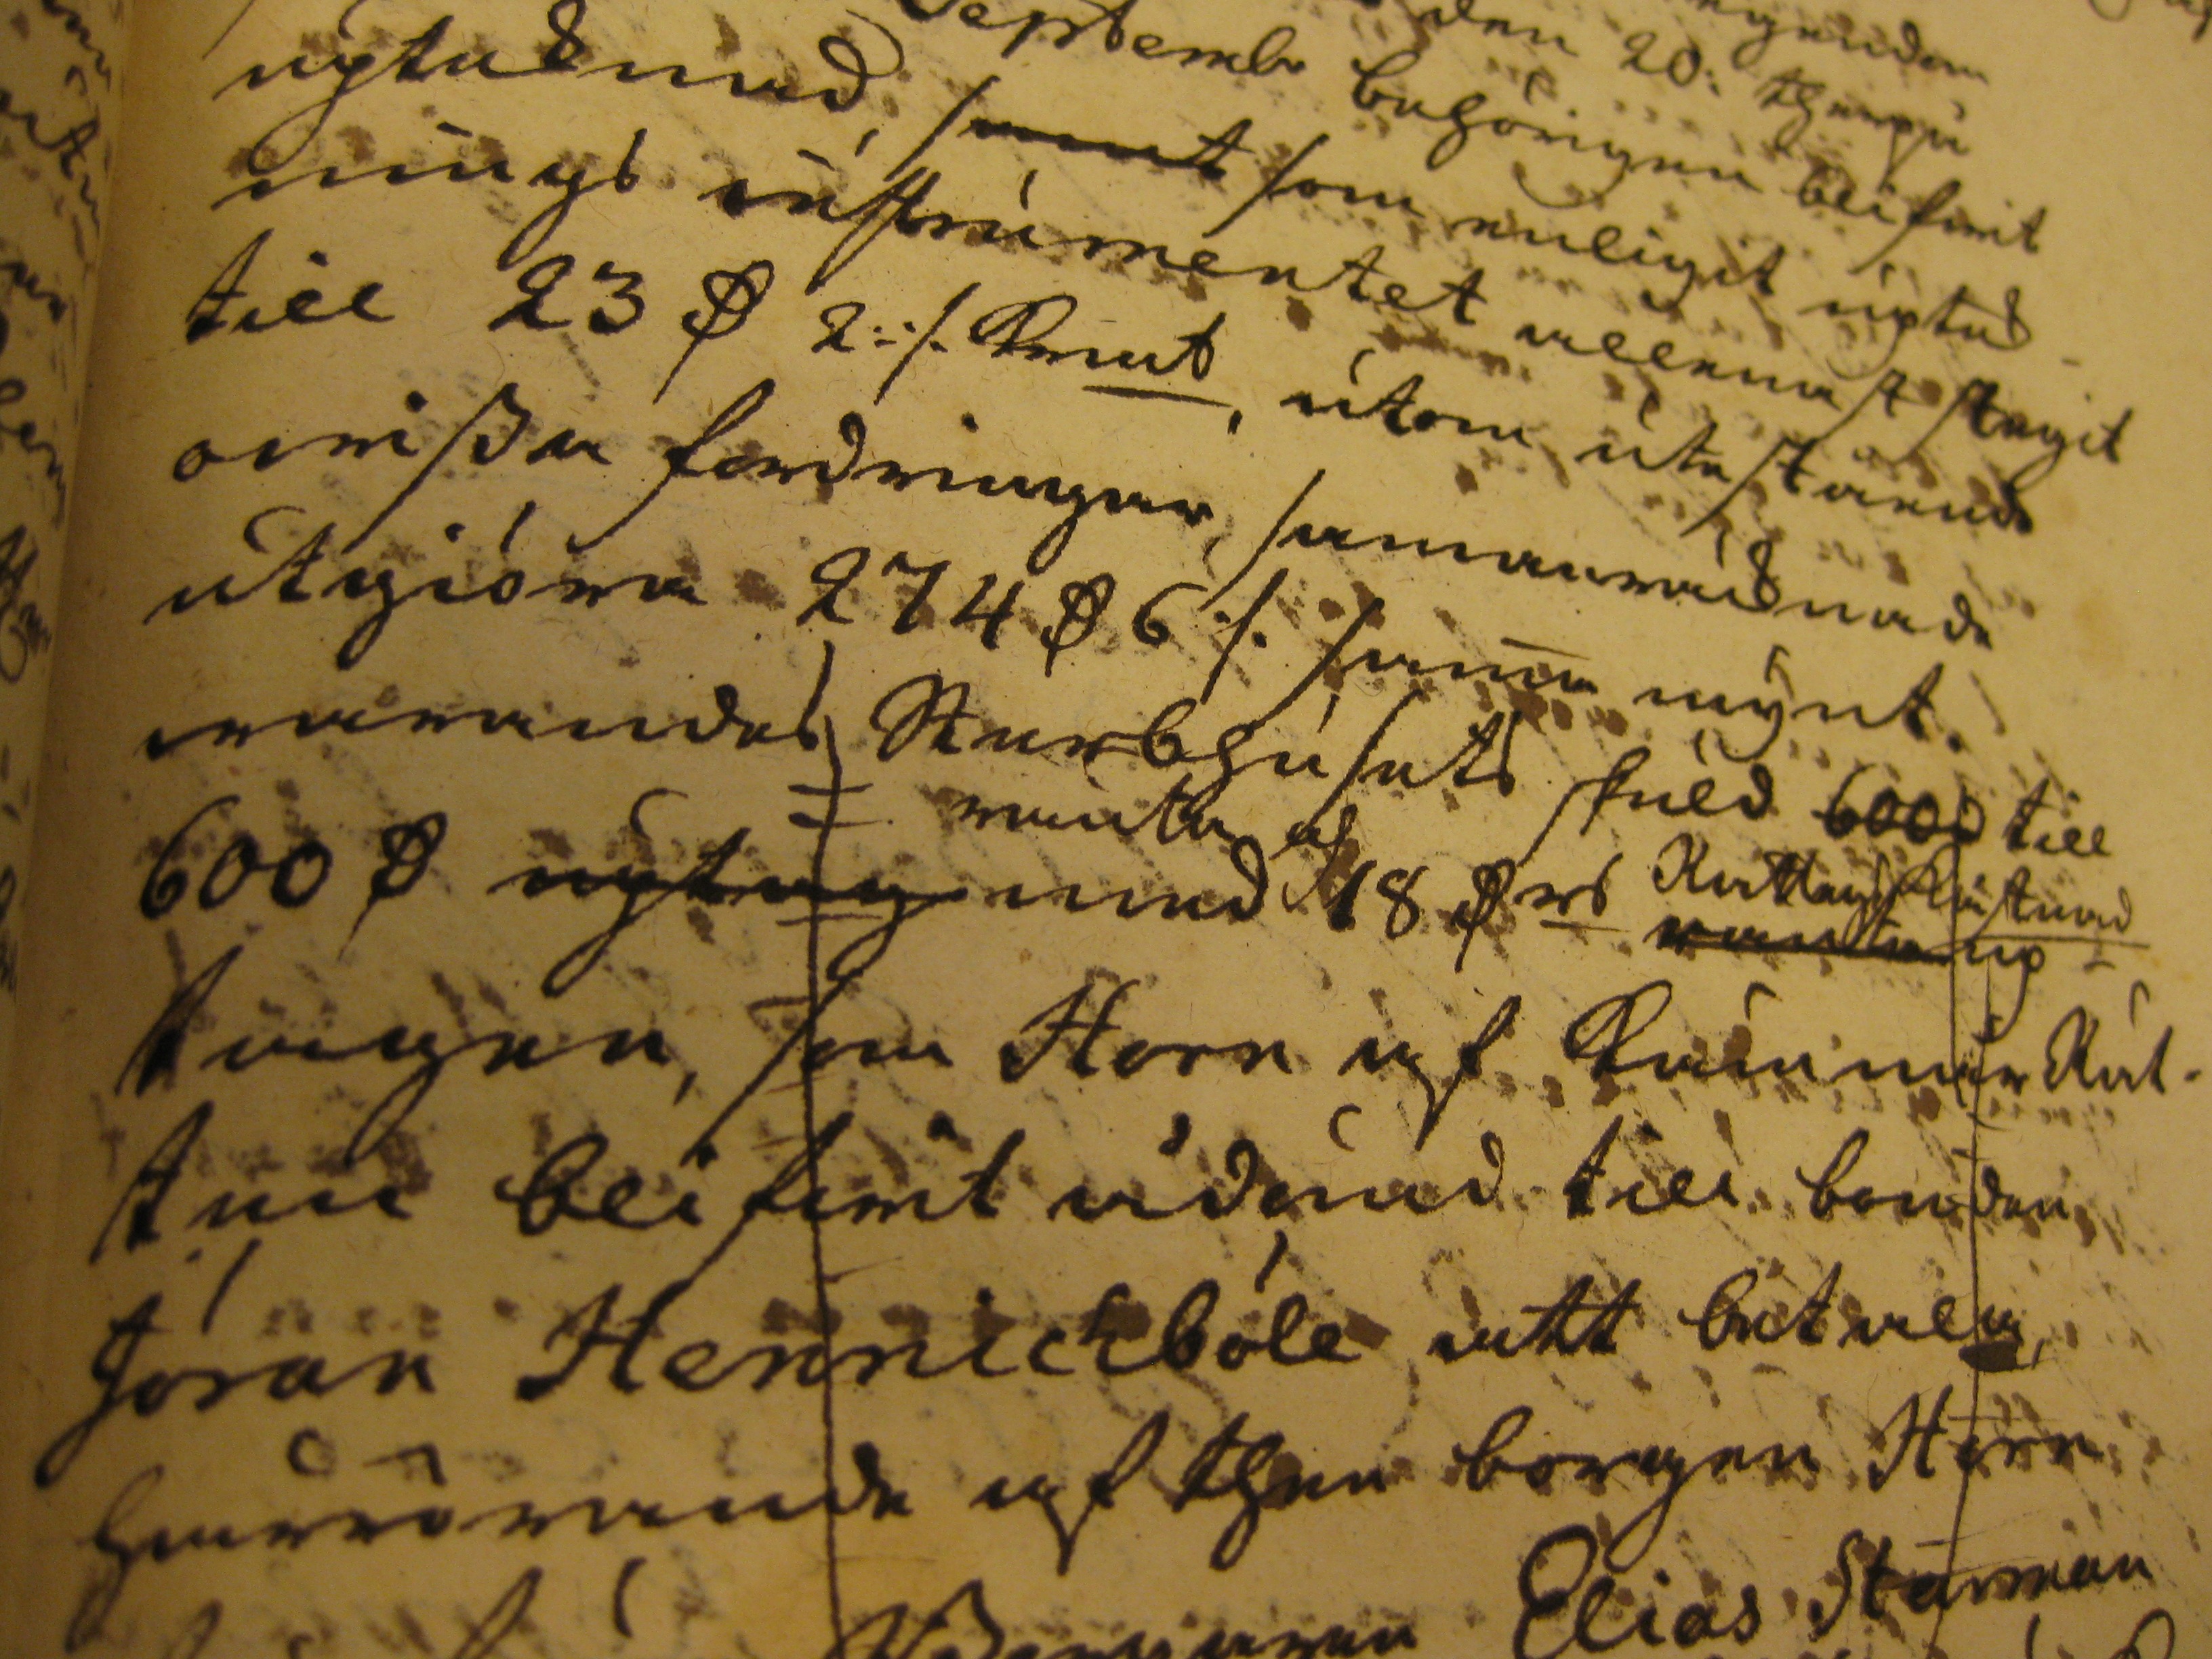
writing, old, line, letter, font, text, handwriting, history, calligraphy, document, shape, lettering, swedish